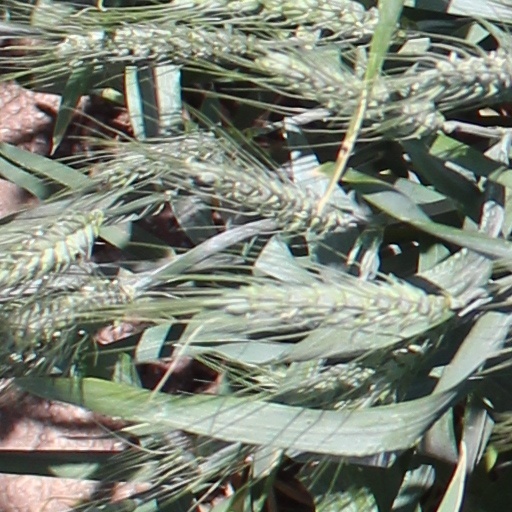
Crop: wheat